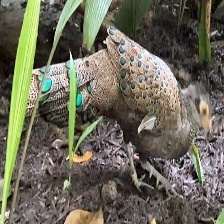
Species: BORNEAN PHEASANT
Scientific name: POLYPLECTRON SCHLEIERMACHERI